Prarthana Behere

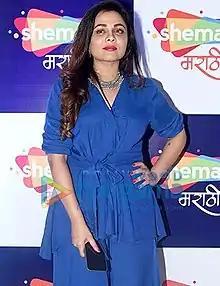
Behere in 2020

Prarthana Behere (born 5 January 1983), is an Indian actress who works in Hindi television and Hindi and Marathi films. She started her career at 16 and is known for her role in the Hindi television show "Pavitra Rishta" as Vaishali Manohar Karanjkar. She is the winner of 9X Jhakaas Heroine Hunt Season 1. She debuted on Marathi television in 2021 playing Neha Kamat in Zee Marathi's "Mazhi Tuzhi Reshimgath".